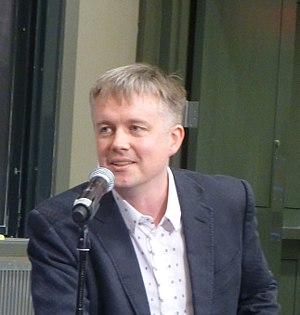
Jaan Tallinn est un programmeur estonien qui a, entre autres, participé au développement des logiciels Skype et Kazaa.